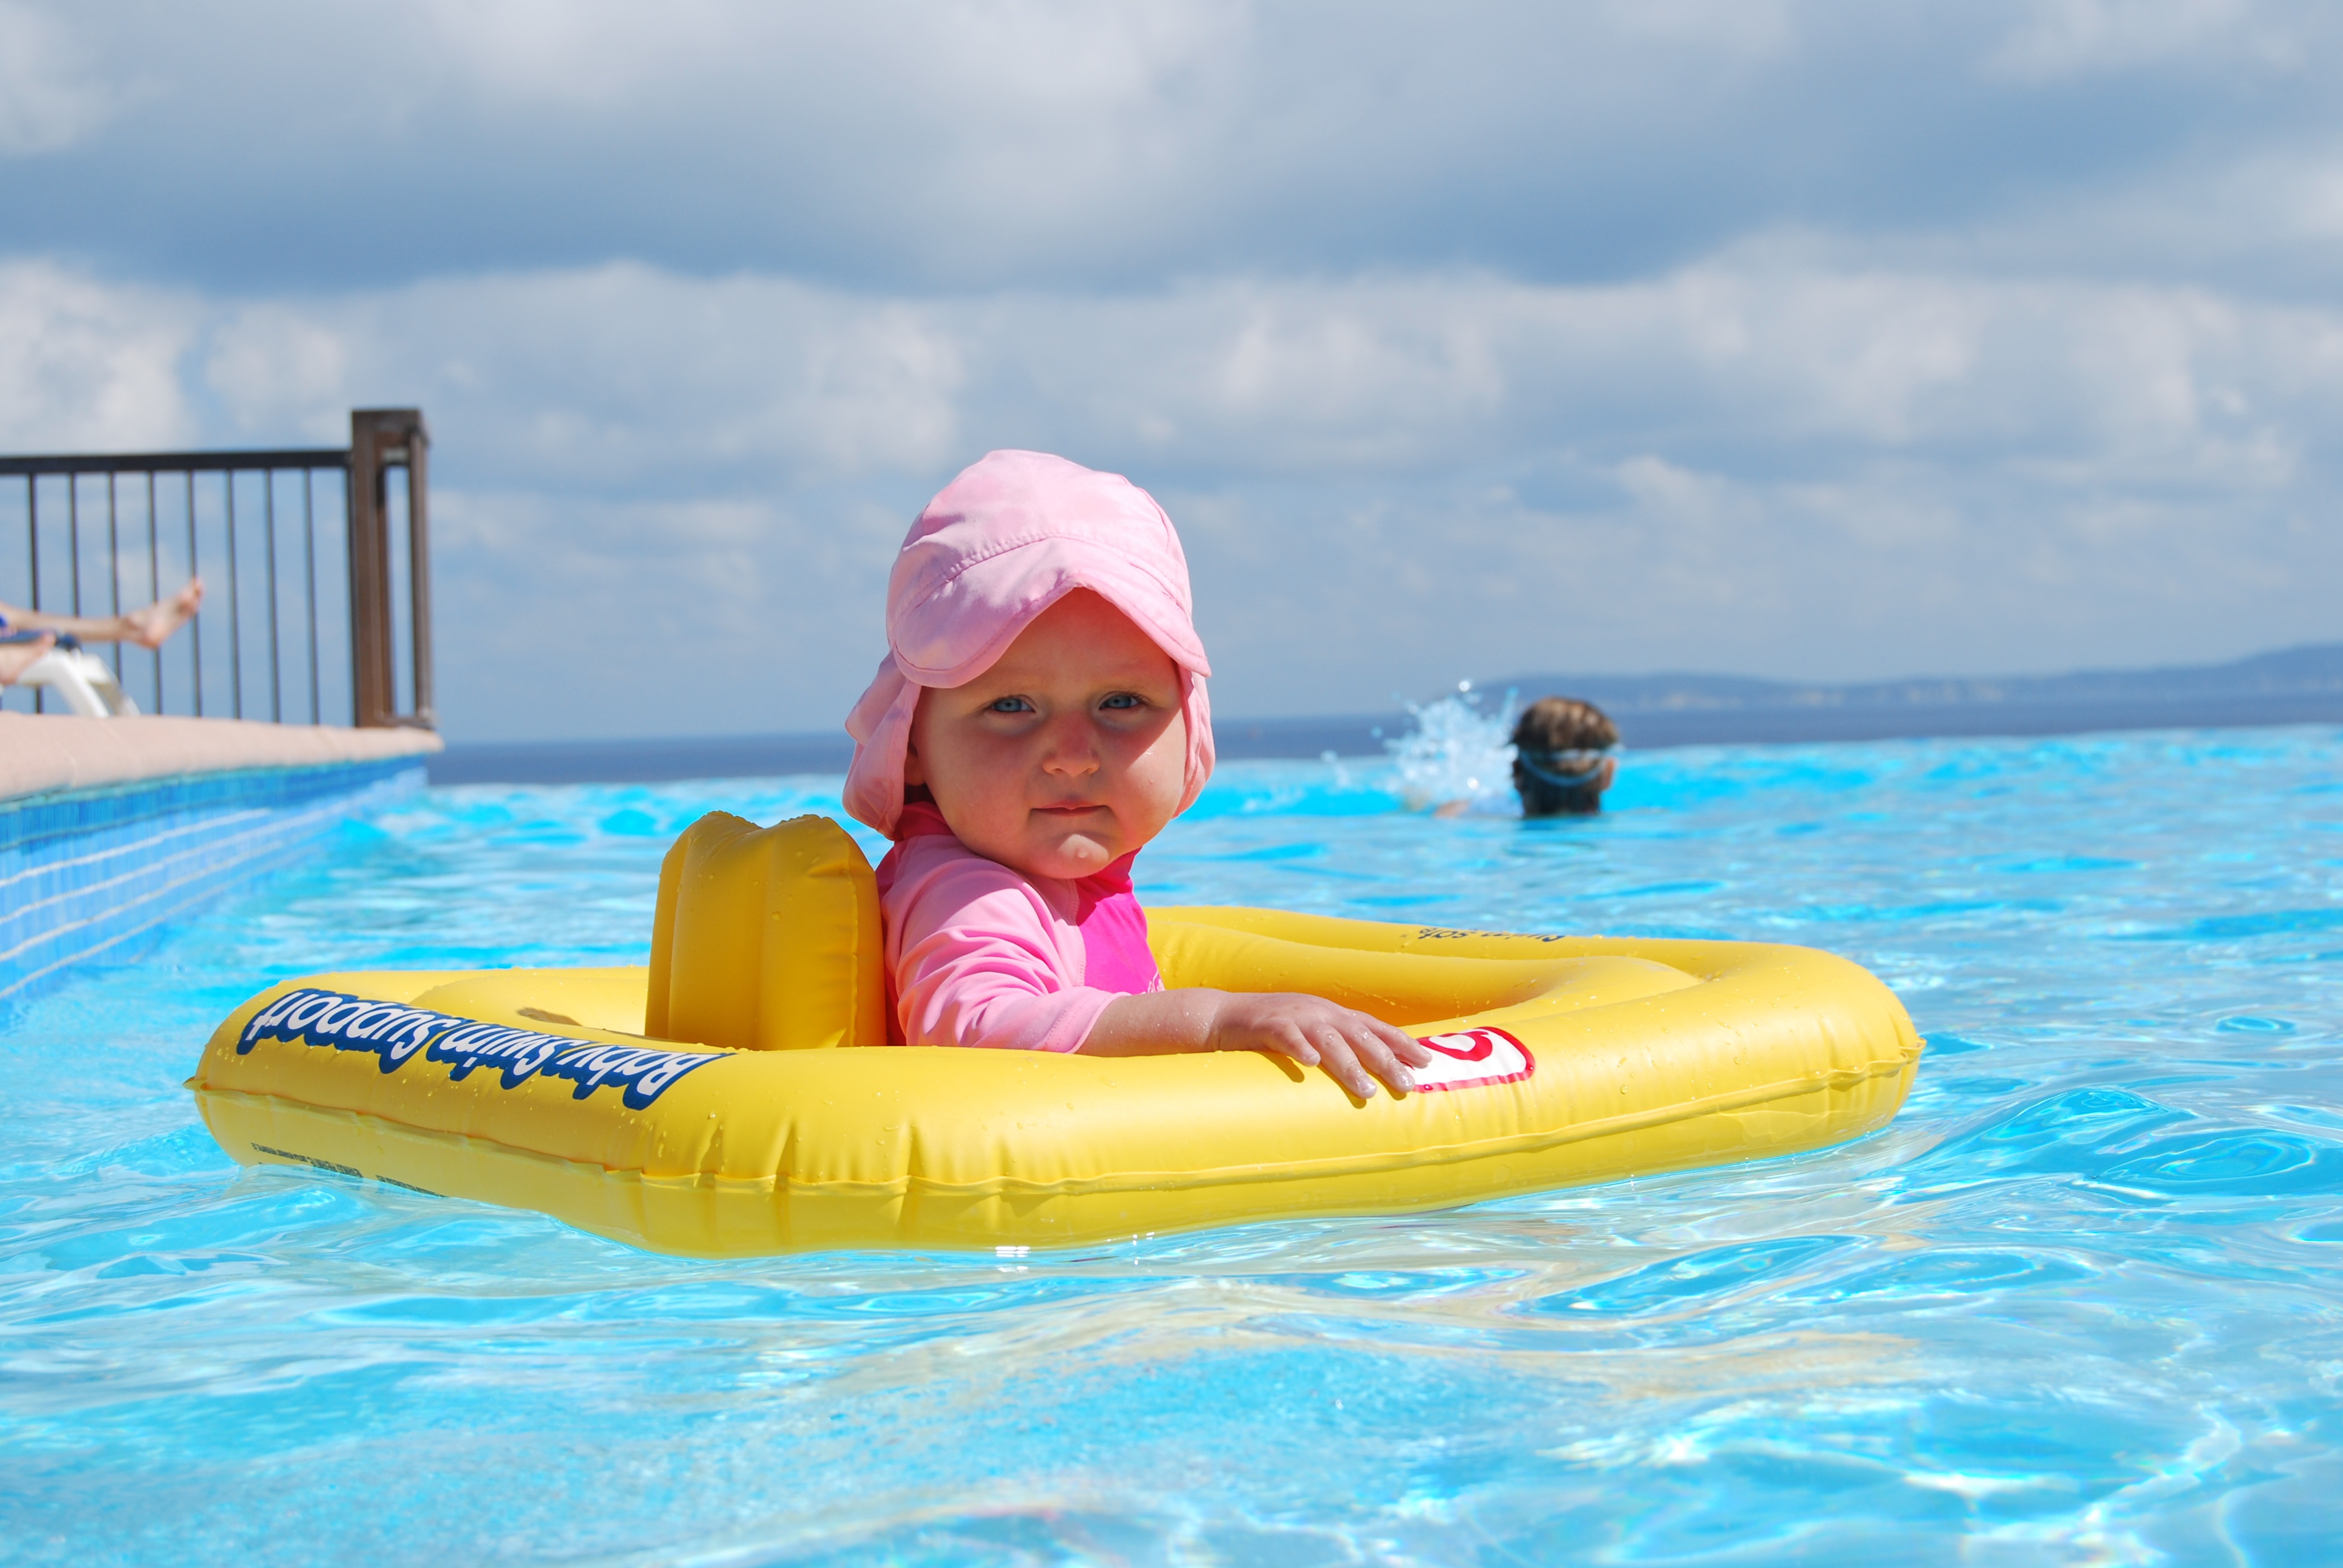
play, vacation, swimming pool, child, leisure, baby, water park, inflatable